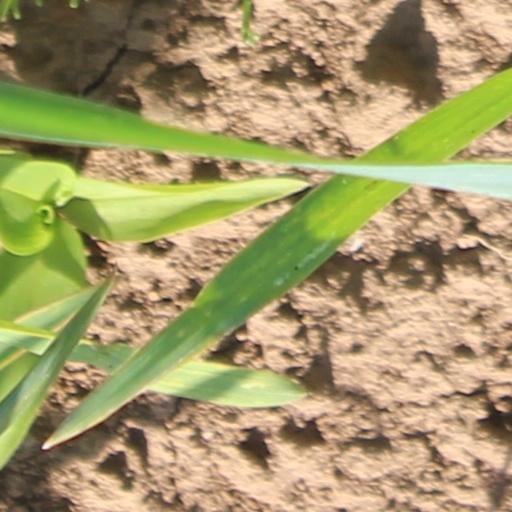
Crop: wheat